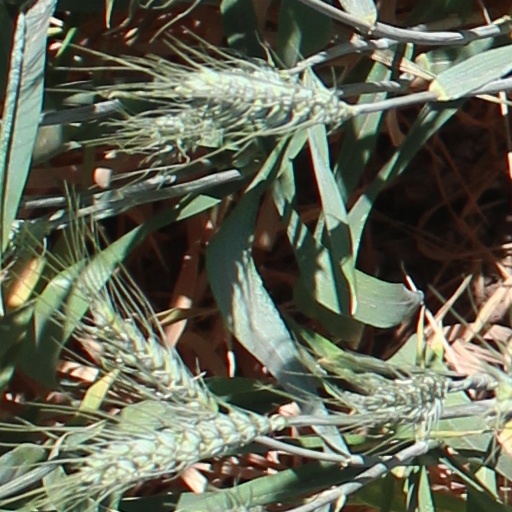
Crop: wheat